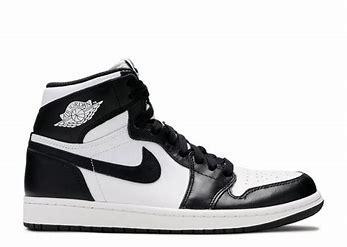
Brand: Nike
Model: Air Jordan 1